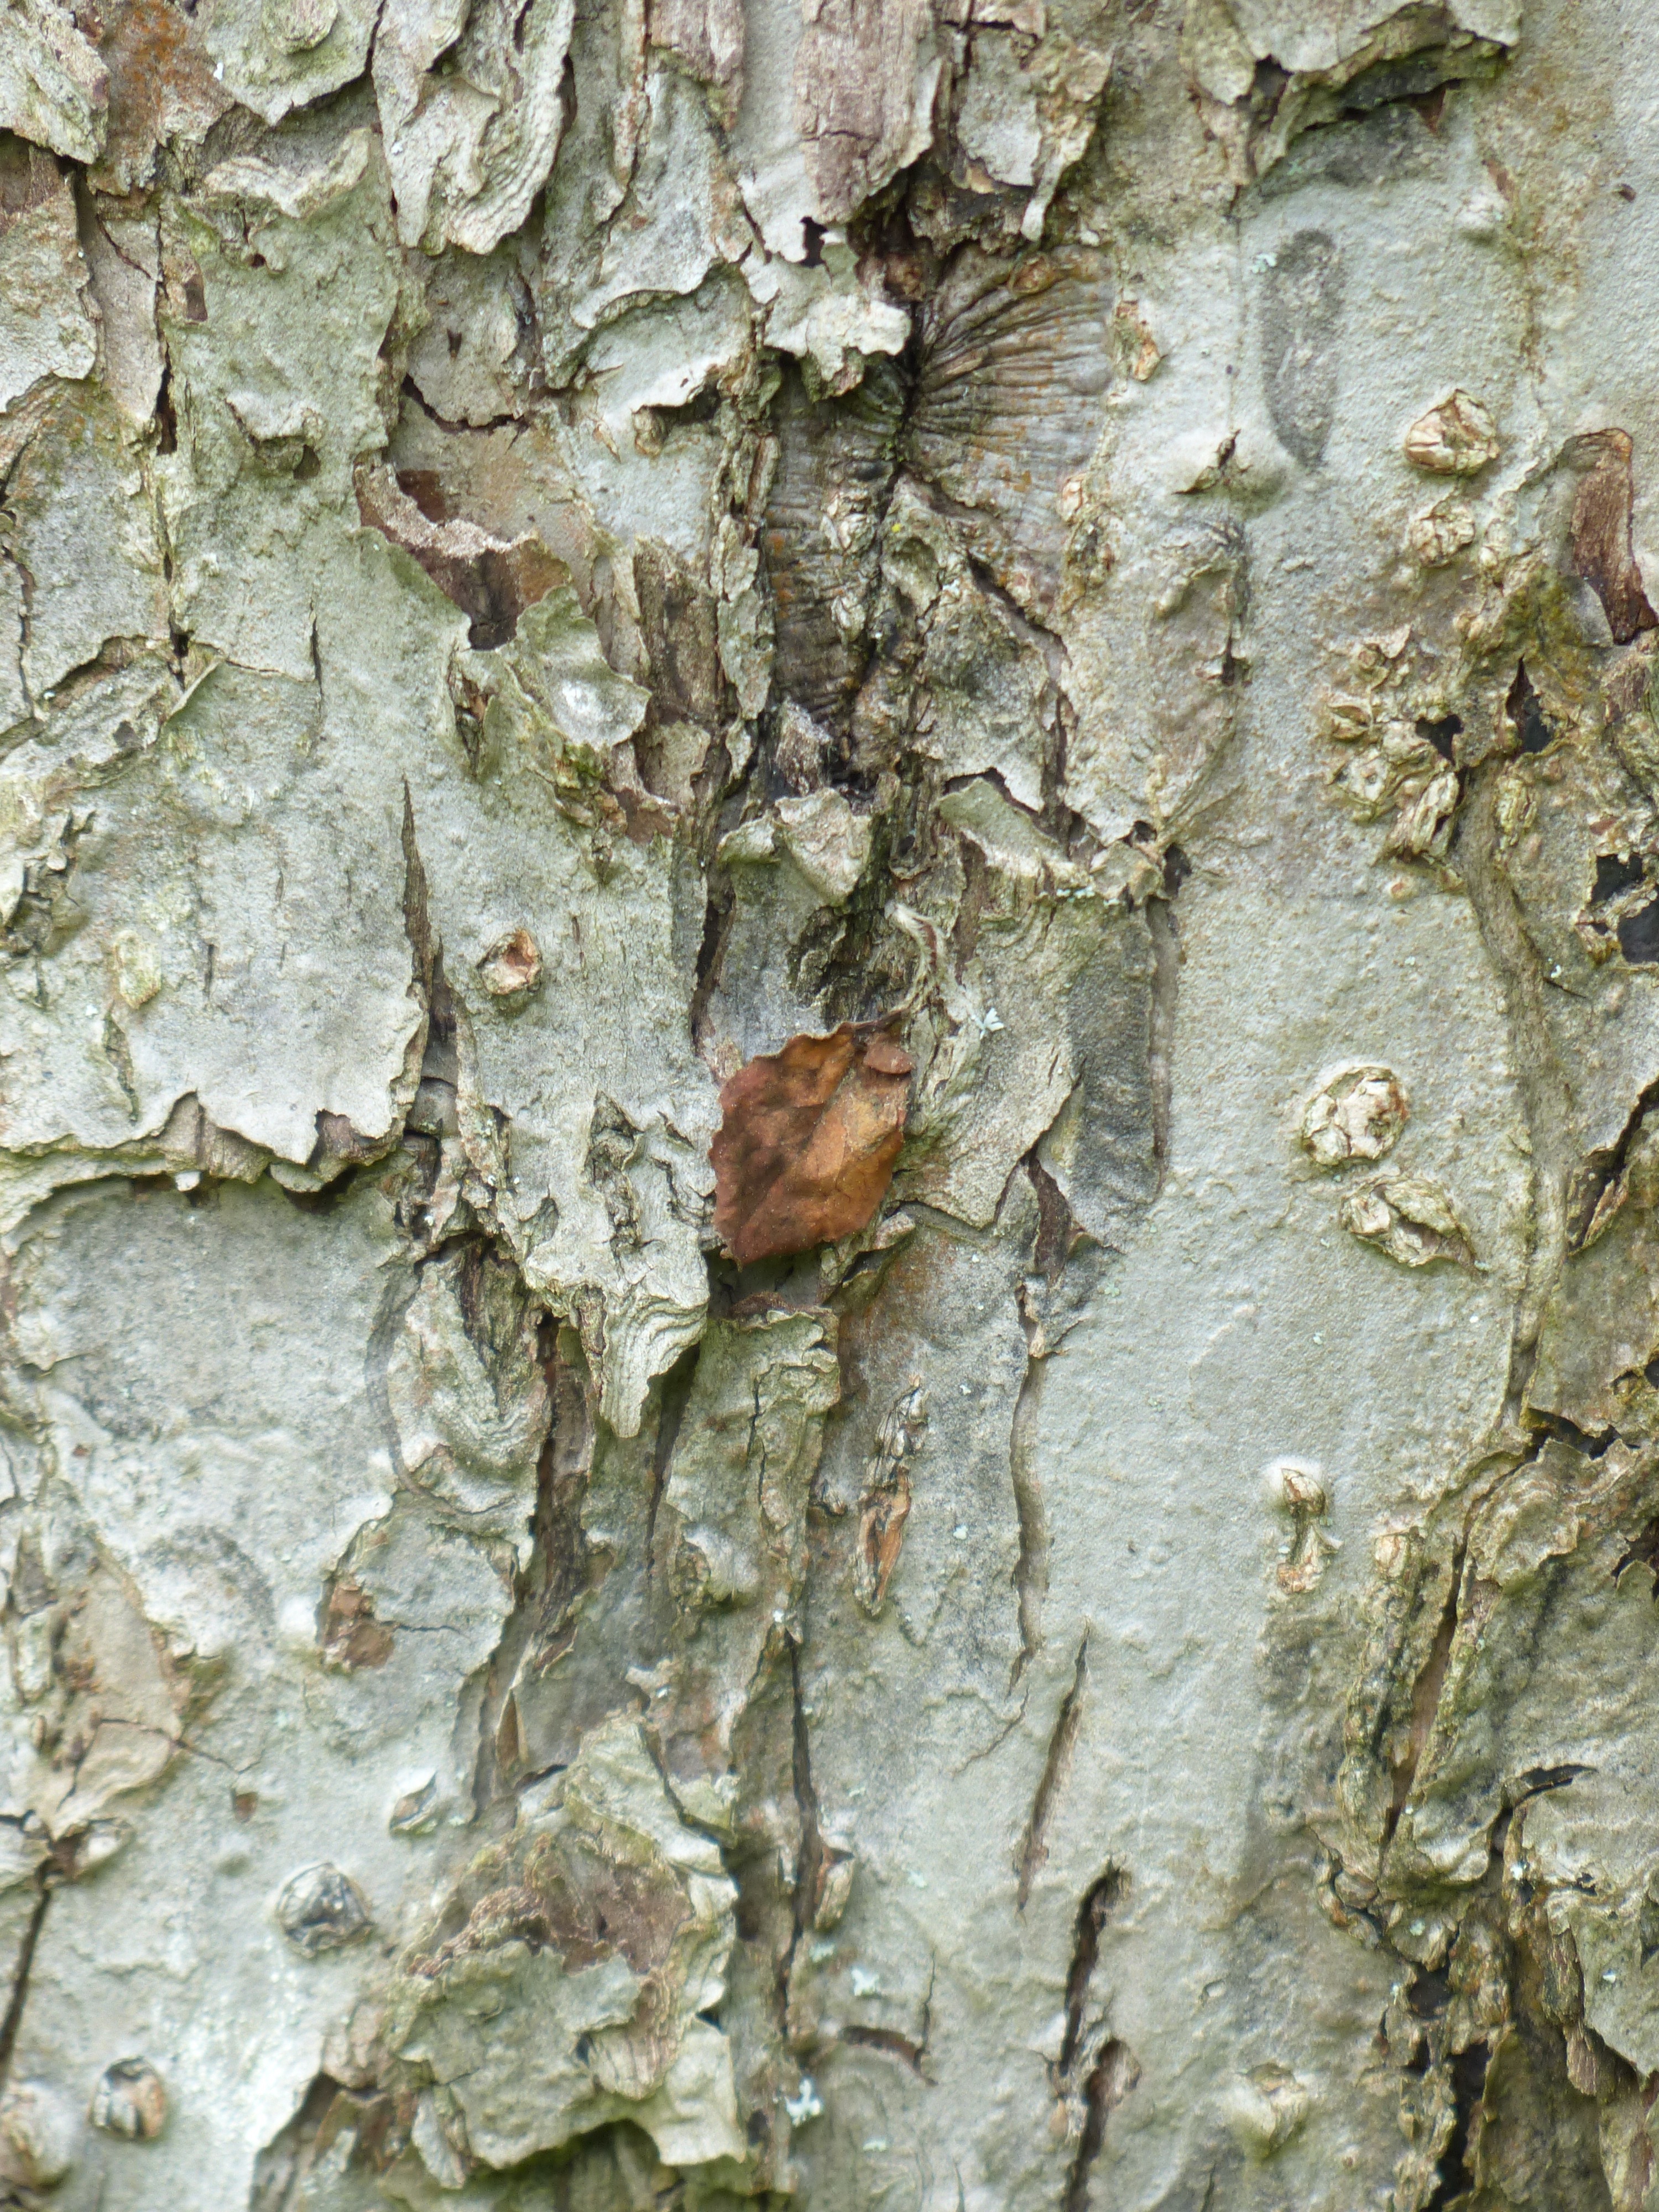
tree, branch, plant, wood, texture, leaf, flower, trunk, bark, birch, close, flora, tribe, fruit tree, oak, apple tree, flowering plant, plant stem, woody plant, land plant